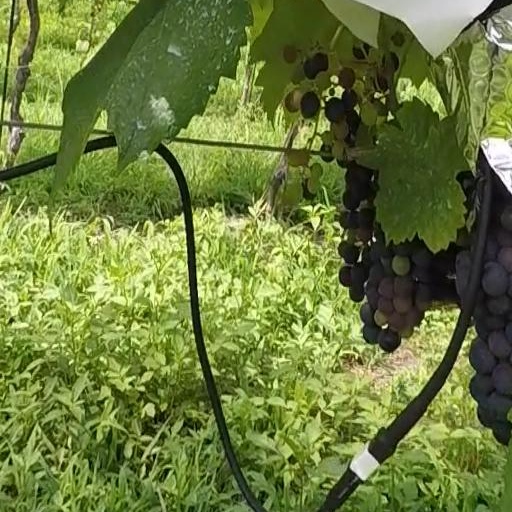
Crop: grape